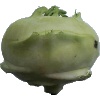
Label: kohlrabi